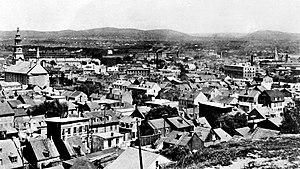
Vue sur Saint-Sauveur depuis le coteau Sainte-Geneviève
Saint-Sauveur est un des 35 quartiers de la ville de Québec, et un des six qui sont situés dans l'arrondissement La Cité–Limoilou. Il est l'un des quartiers formant la basse-ville de Québec. Le quartier est nommé en l'honneur de Jean Le Sueur, abbé de Saint-Sauveur, premier prêtre séculier à venir s'établir sur les bords du fleuve Saint-Laurent.